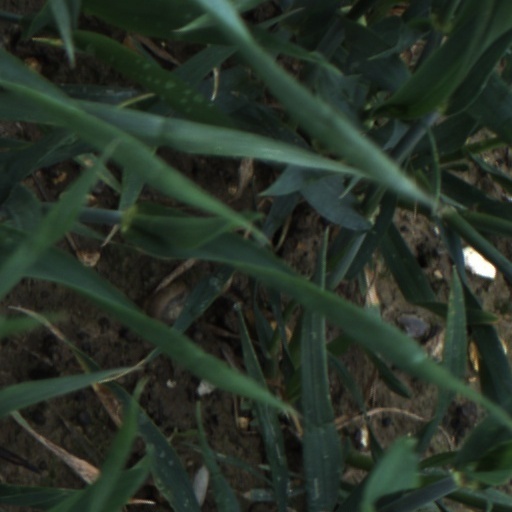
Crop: wheat